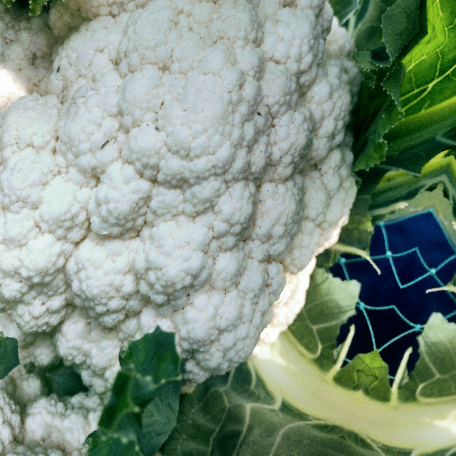
Label: Disease Free